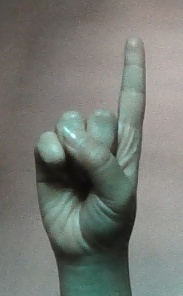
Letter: bb